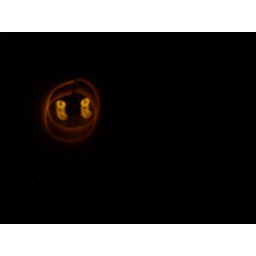
Beebers in the kitchen thru a cardboard wrapping paper tube